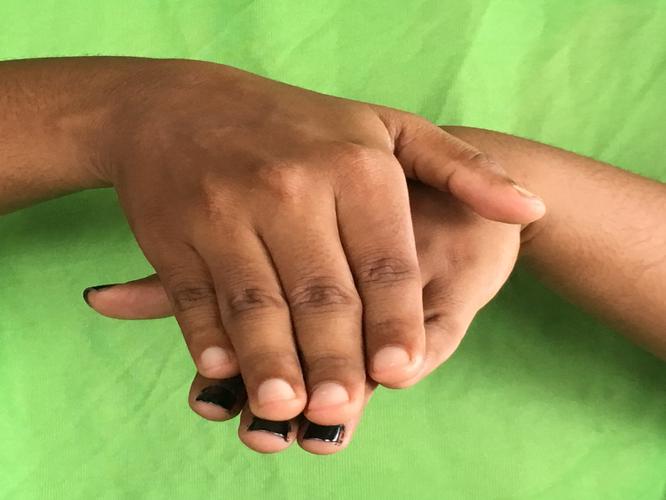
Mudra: Matsya
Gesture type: double_hand